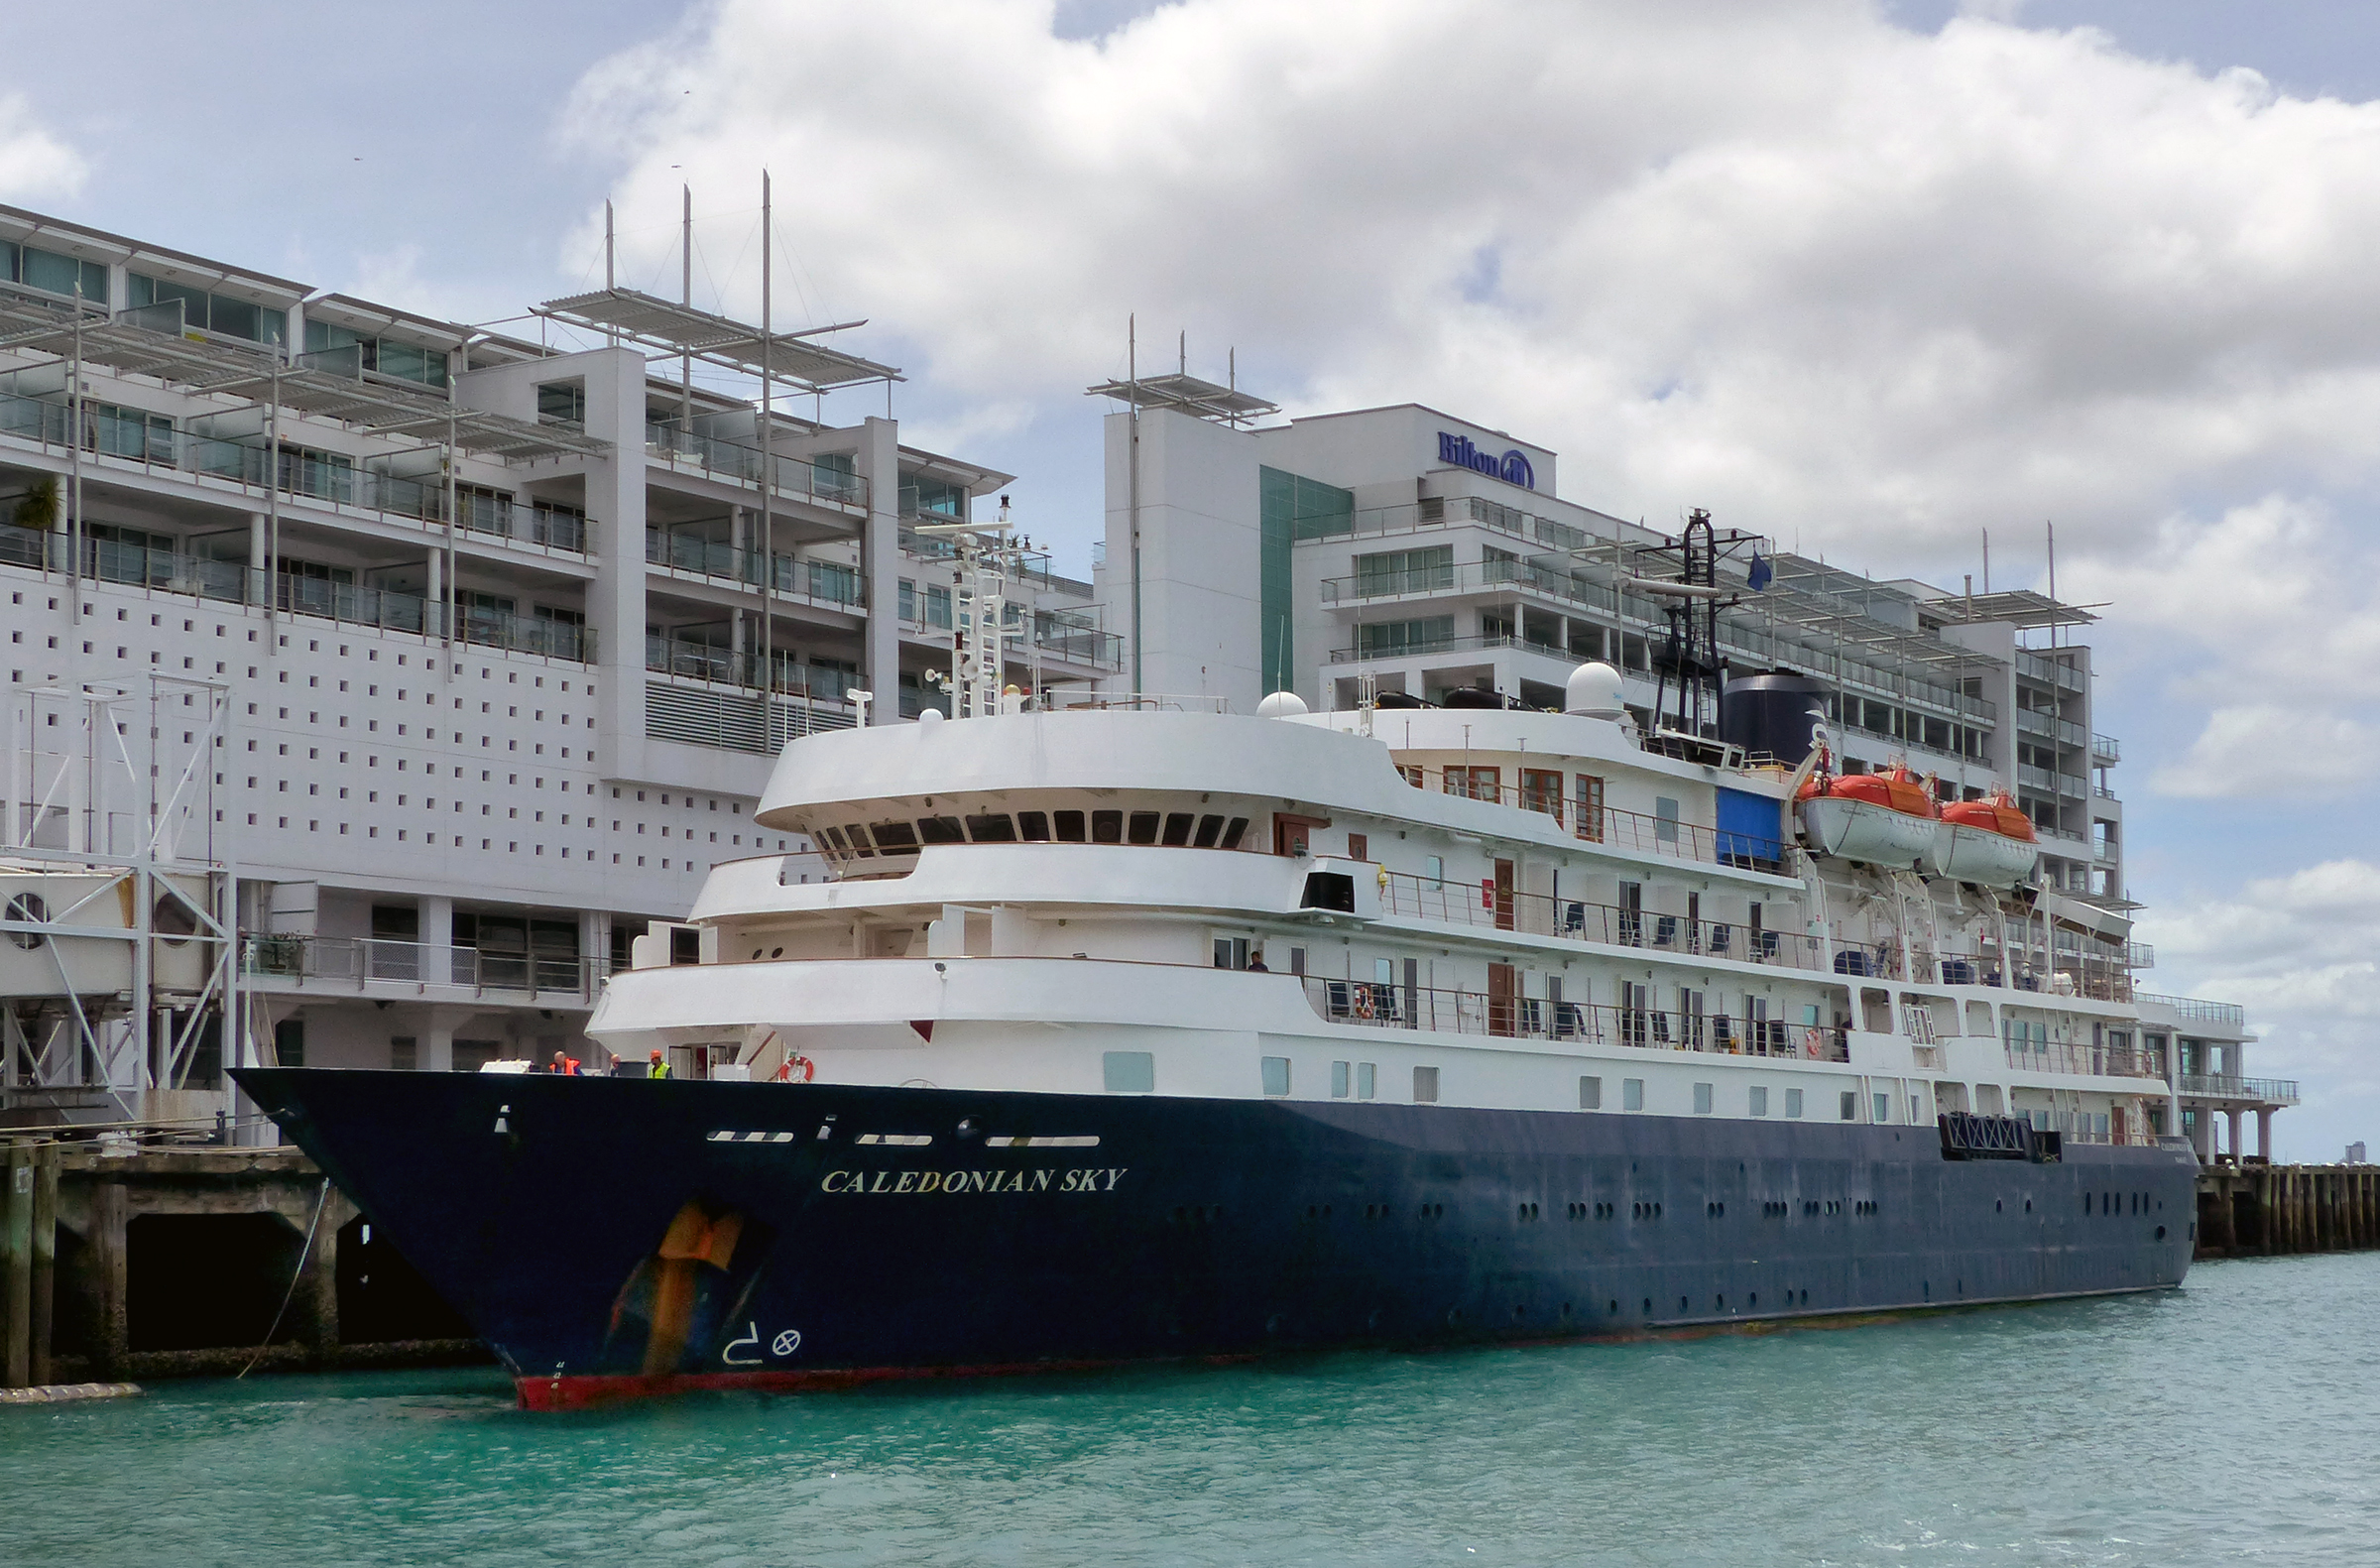
sea, boat, ship, vehicle, yacht, ferry, publicdomain, cruiseship, channel, shipping, bridgecamera, portofauckland, watercraft, panasonicdmcfz200, cruise ship, caledoniansky, noblecaledonia, motor ship, passenger ship, freight transport, ocean liner